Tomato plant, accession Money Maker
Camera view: vertical (180 deg); turntable rotation: 30 degrees
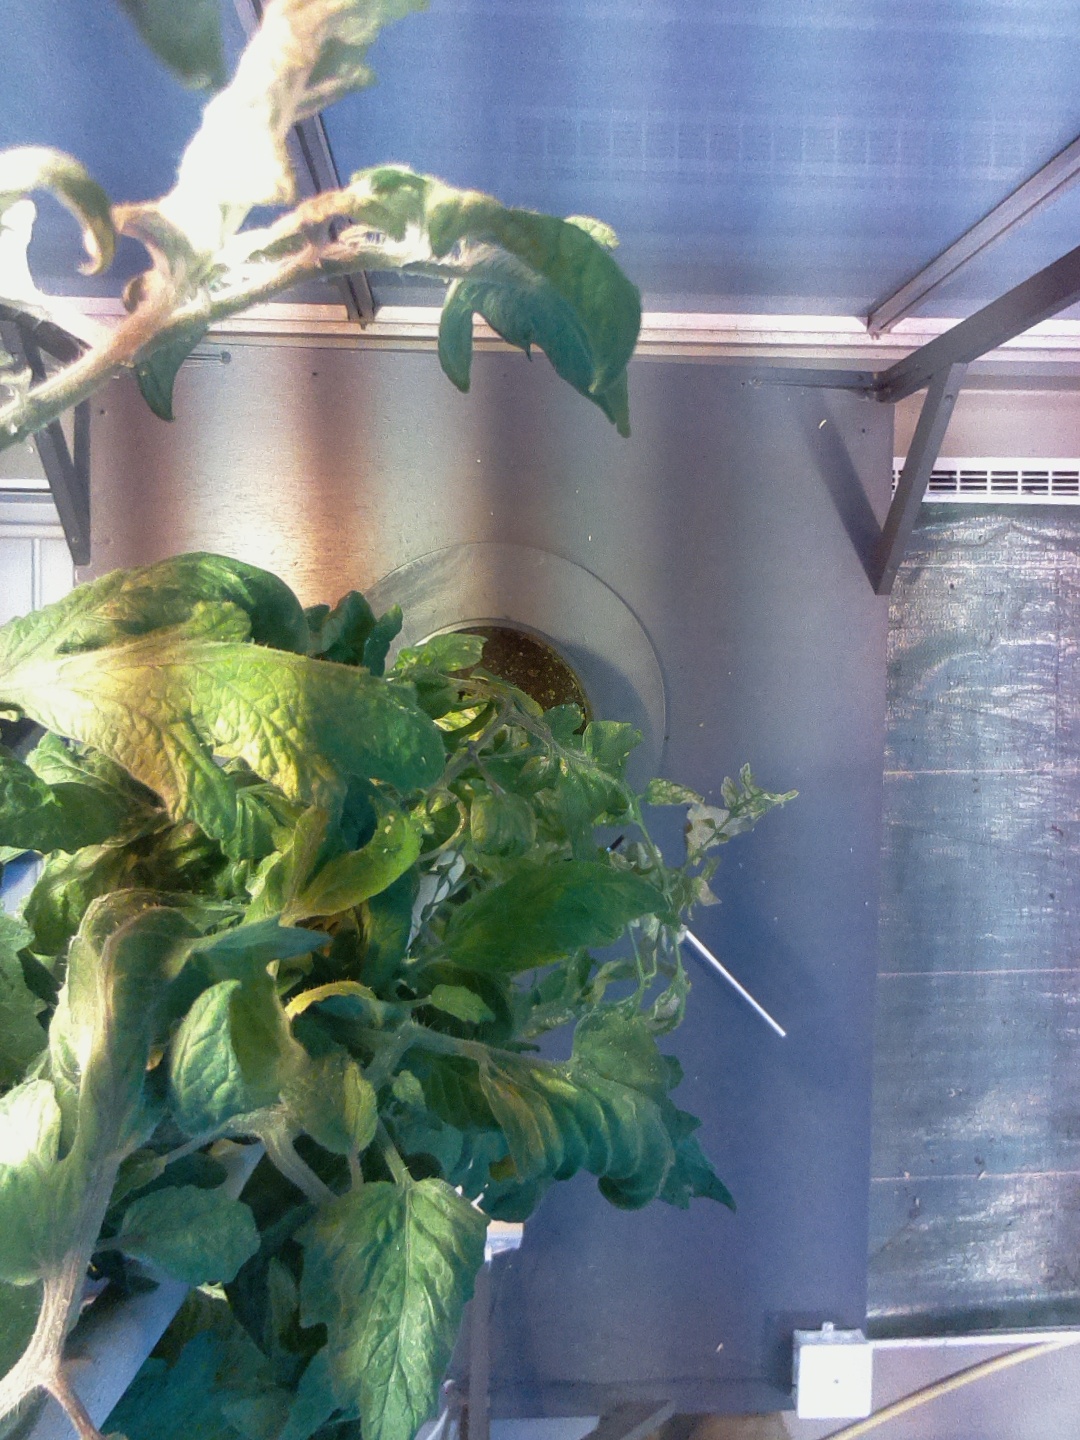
BBCH growth stage 79: 90% -100% of final fruit size